Folk Orthodoxy

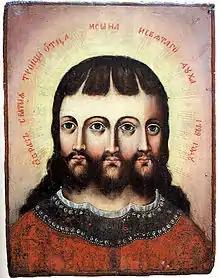
Icon "Trinity of the mixta", Tobolsk, 1729

Mixed-hypostatic icons of the Trinity were borrowed from Catholic countries. In Russia, they were officially banned because they contradicted the canon. Such icons did not reflect Russian folk beliefs but were a subject of folk religion. Popular orthodoxy is a social and cultural phenomenon. It developed gradually with the spread of Christianity in Russia. At first, "the masses had to at least minimally master the ritual and dogmatic foundations of the new religion."